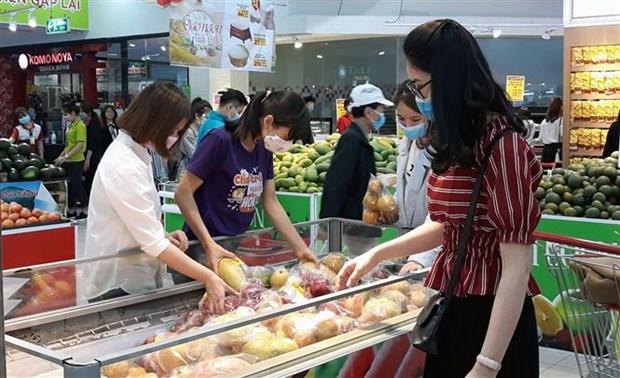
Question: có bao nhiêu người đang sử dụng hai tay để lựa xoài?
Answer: có một người đang dùng hai tay để lựa xoài